Ayer–Shea House

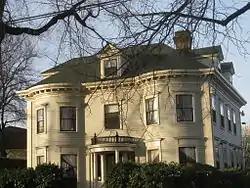

The Ayer–Shea House is a house located in northwest Portland, Oregon listed on the National Register of Historic Places.